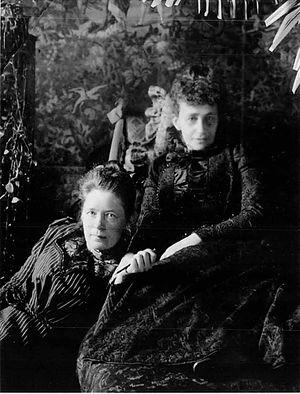
Les femmes pendant la Première Guerre mondiale ont connu une mobilisation sans précédent. La plupart d'entre elles ont remplacé les hommes enrôlés dans l'armée en occupant des emplois civils ou dans des usines de fabrication de munitions. Plusieurs centaines de milliers ont servi dans les différentes armées dans des fonctions de soutien, par exemple en tant qu'infirmières. Certaines, en Russie par exemple, ont participé aux combats. D'autres encore sont restées inconditionnellement pacifistes.